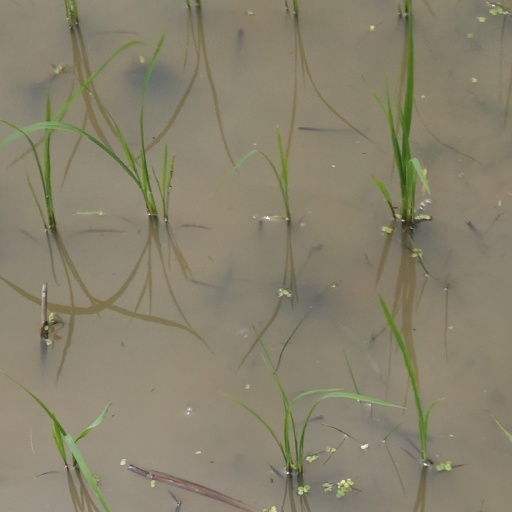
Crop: rice